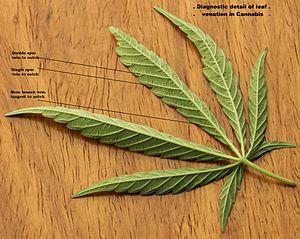
Le cannabis est un genre botanique qui rassemble des plantes annuelles de la famille des Cannabaceae. Ce sont toutes des plantes originaires d'Asie centrale ou d'Asie du Sud. La classification dans ce genre est encore discutée. Selon la majorité des auteurs il contiendrait une seule espèce, le Chanvre cultivé, parfois subdivisée en plusieurs sous-espèces, généralement sativa, indica et ruderalis, tandis que d'autres considèrent que ce sont de simples variétés. Les plantes riches en fibres et pauvres en Tétrahydrocannabinol donnent le « chanvre agricole » qui pousse dans les pays tempérés, exploité pour ses sous-produits aux usages industriels variés, tandis que le « chanvre indien », qui pousse en climat équatorial, est au contraire très riche en résine et exploité surtout pour ses propriétés médicales et psychotropes.